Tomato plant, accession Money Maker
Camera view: tilt-top (135 deg); turntable rotation: 30 degrees
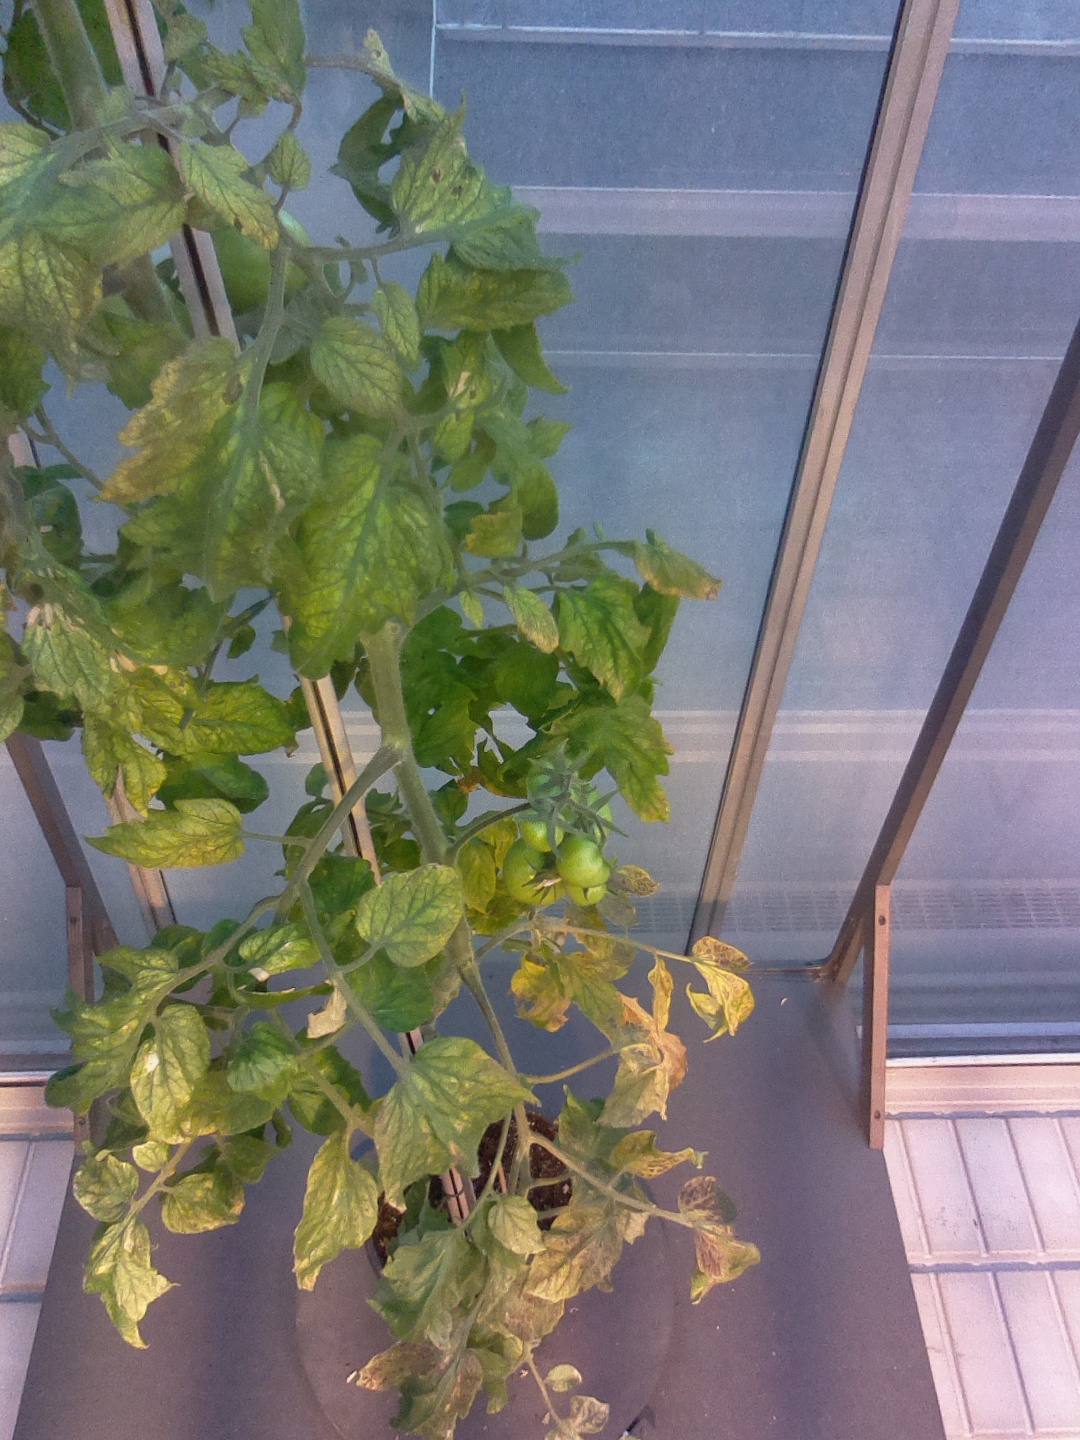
BBCH growth stage 77: 70%-80% of final fruit size